Greece in the Eurovision Song Contest 2023

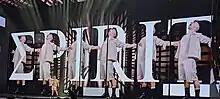
Vernicos performing "What They Say" during a dress rehearsal for the second semi-final.

Prior to leaving for the contest, Vernicos took part in rehearsals daily at ERT's studios in Athens in late April. This was followed by technical rehearsals in Liverpool on 2 and 5 May, and dress rehearsals on 10 May. The latter included the jury show where the professional back-up juries of each country watched and voted in a result used if any issues with public televoting occurred.